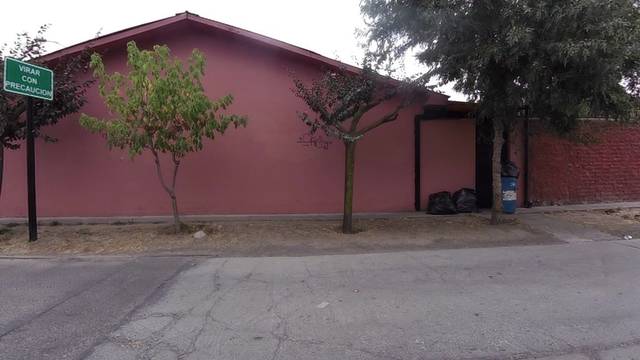
Region: Chile
Coordinates: -34.157, -70.739